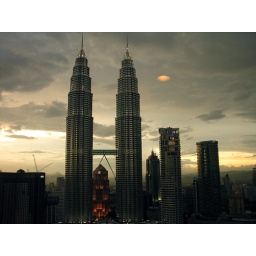
Petronas towers in Kuala Lumpur (no, it's not a flying saucer but reflection of room light in window glass).